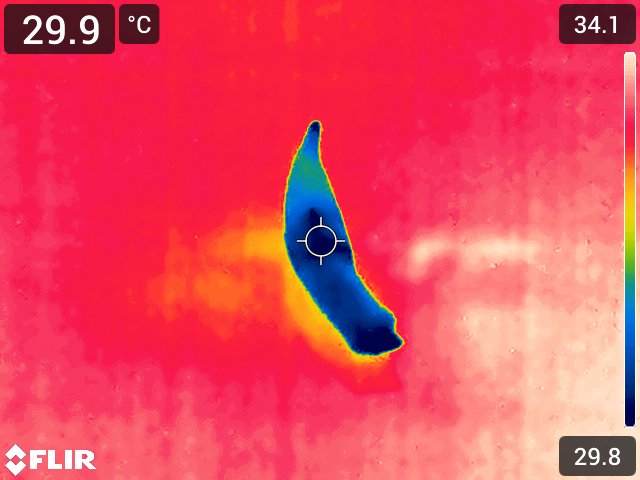
Maturity: adequate_matured